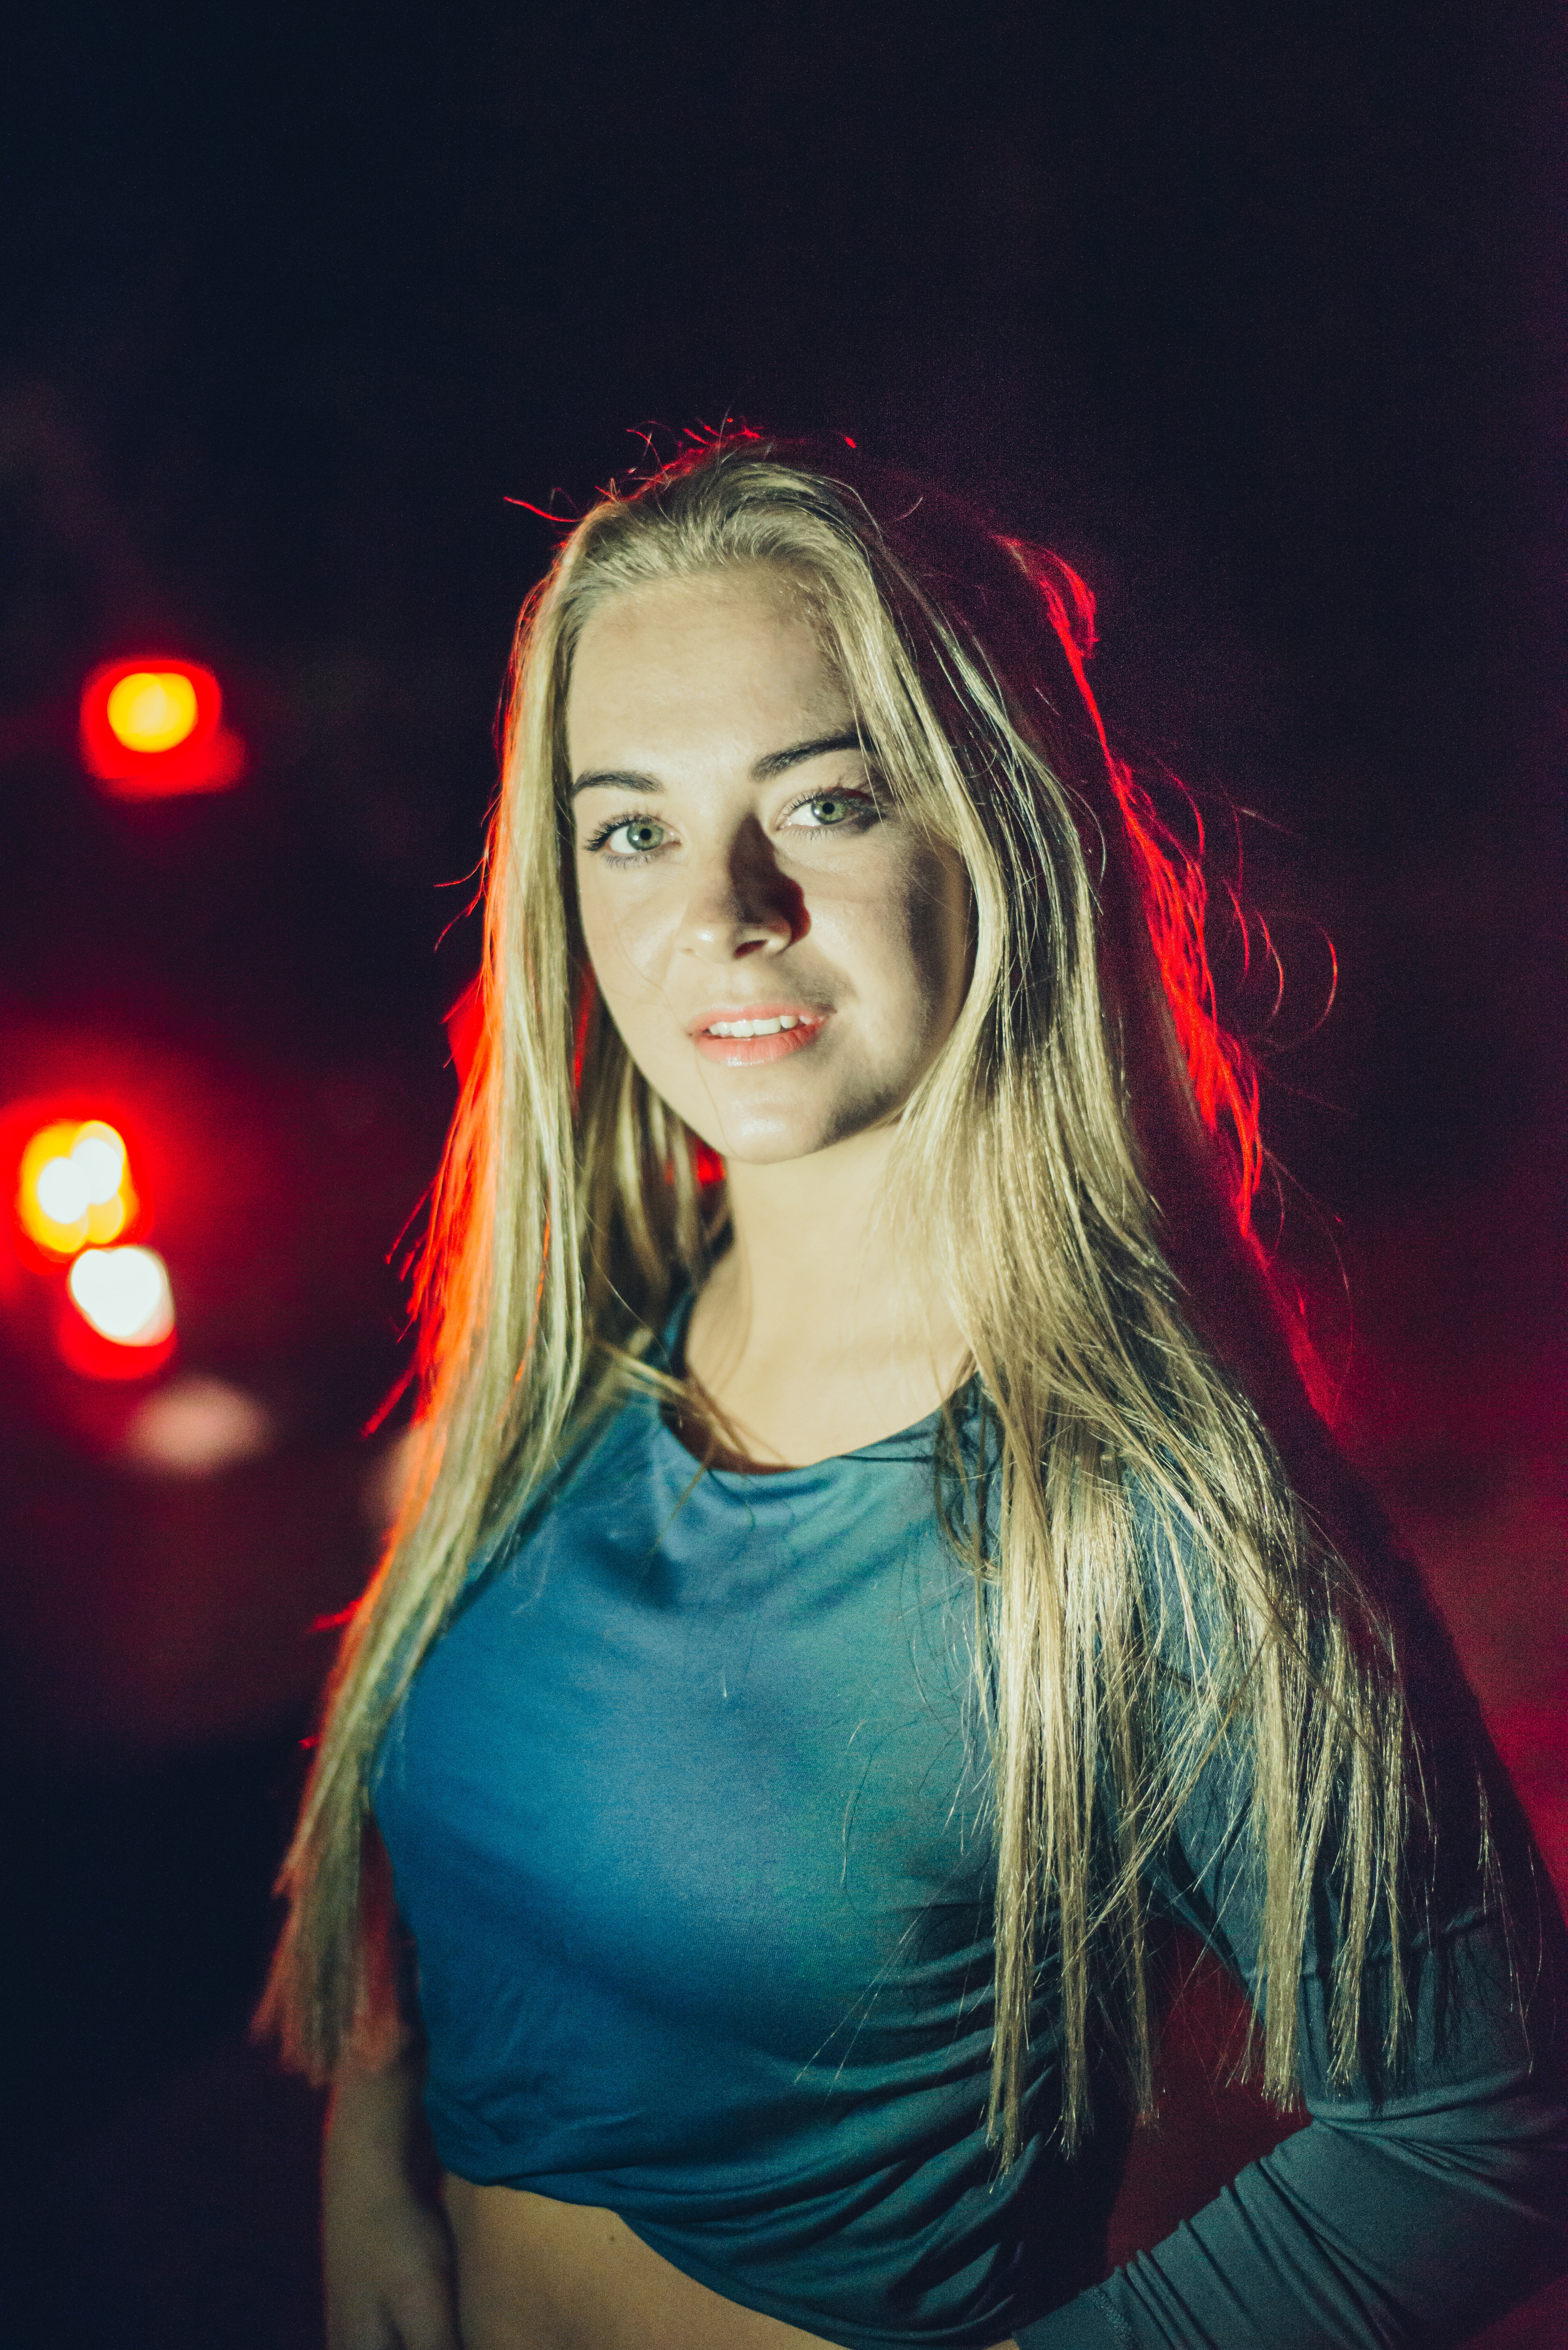
red, beauty, human hair color, girl, lady, eye, hairstyle, model, long hair, organ, smile, brown hair, portrait, fun, flash photography